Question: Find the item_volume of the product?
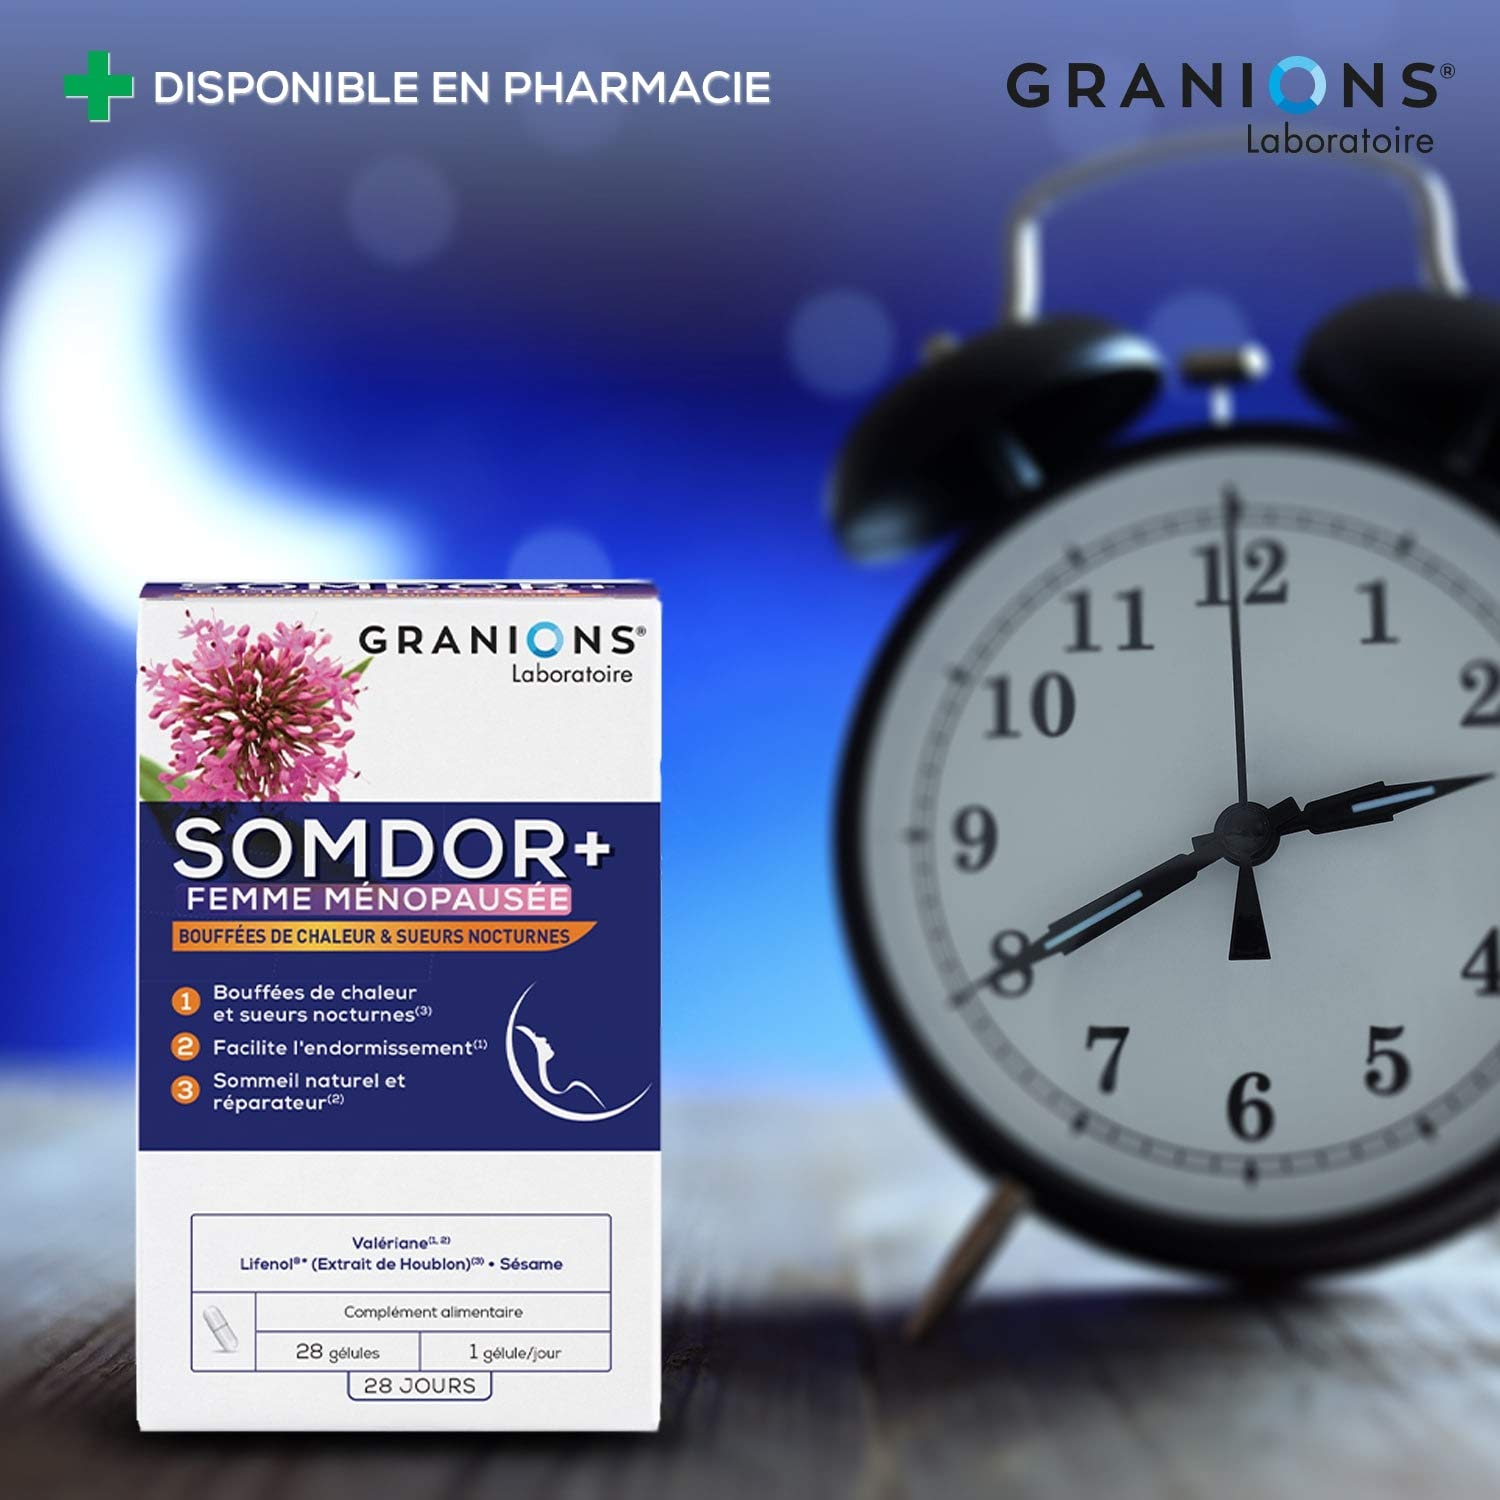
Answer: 3.0 litre